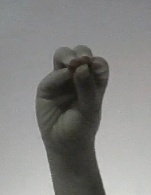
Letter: ha